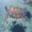
Label: turtle